Momento Film

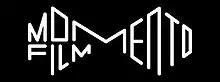
Momento Film

Momento Film is a production company based in Stockholm, Sweden. The company was founded by producer and director David Herdies to make documentaries and fiction films.